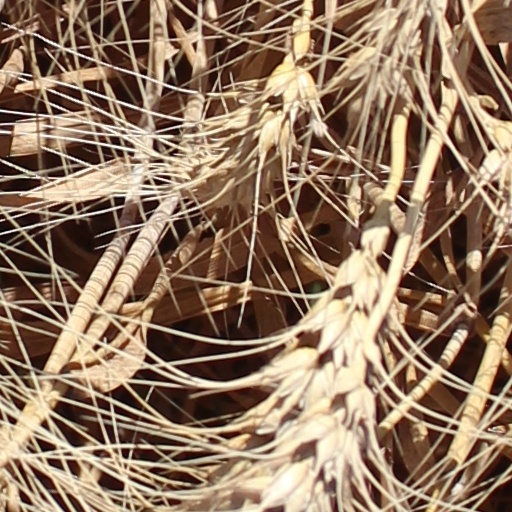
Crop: wheat